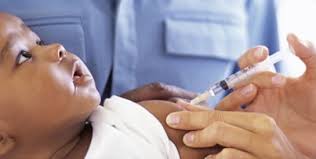
Nataal bii maa ngi ciy gis ab gone bu tëdd. Am na it, ku yor lu mel ni ab sereengal di ka ko pikiir.